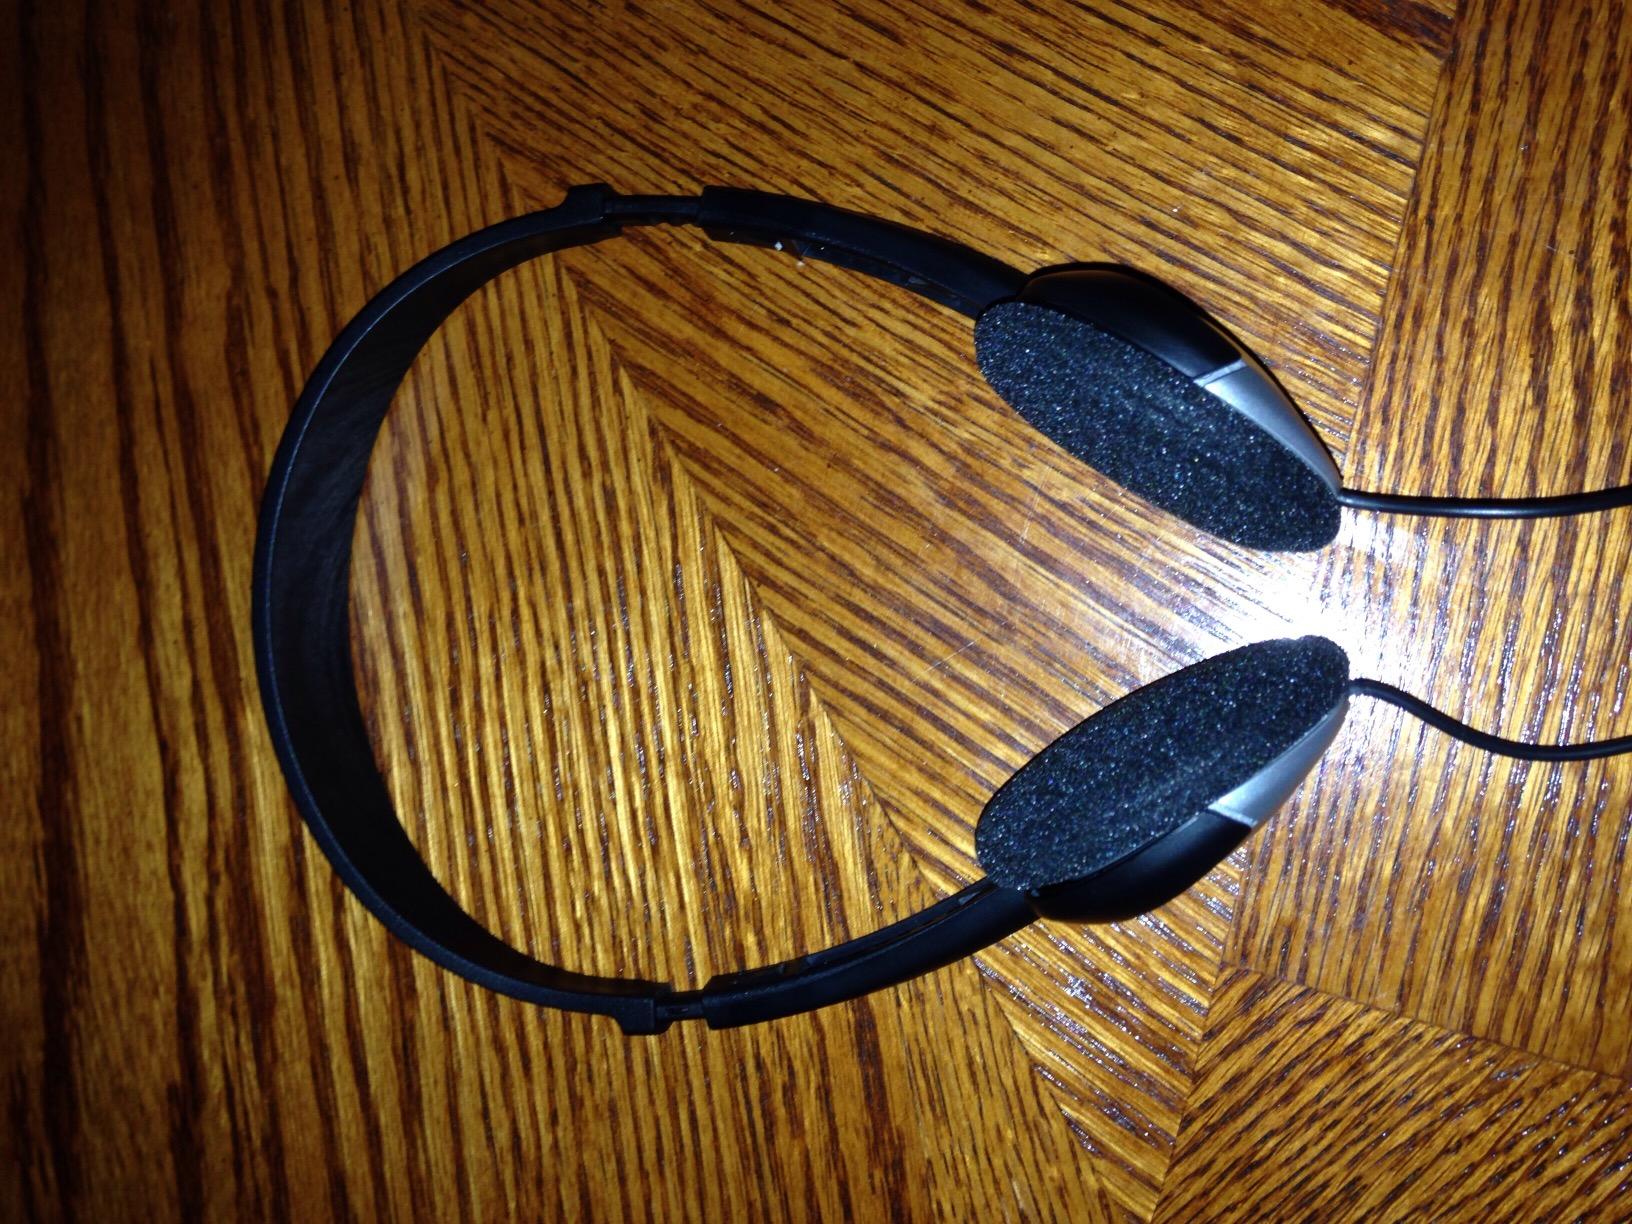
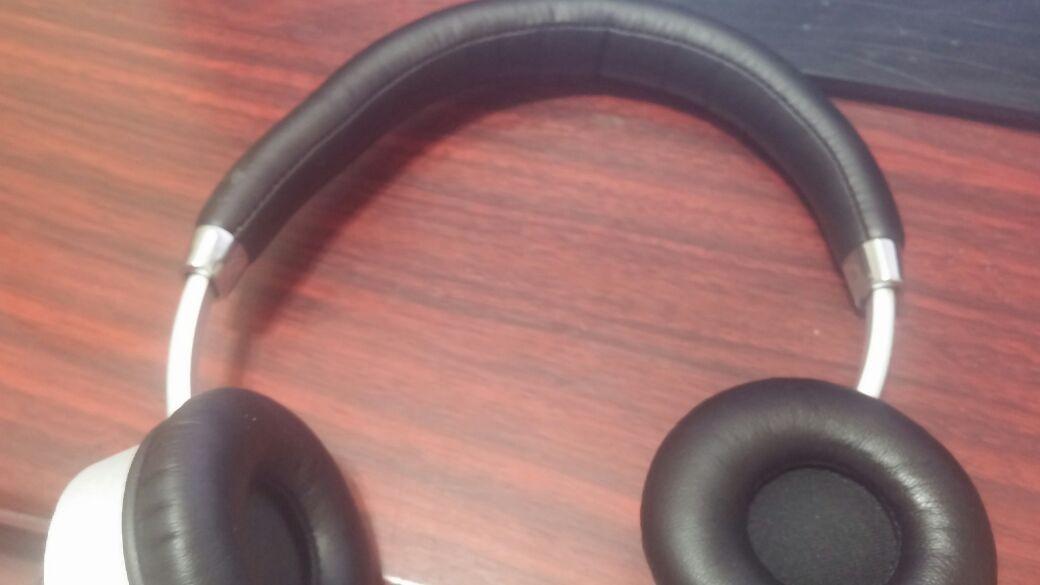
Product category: headphones
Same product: no